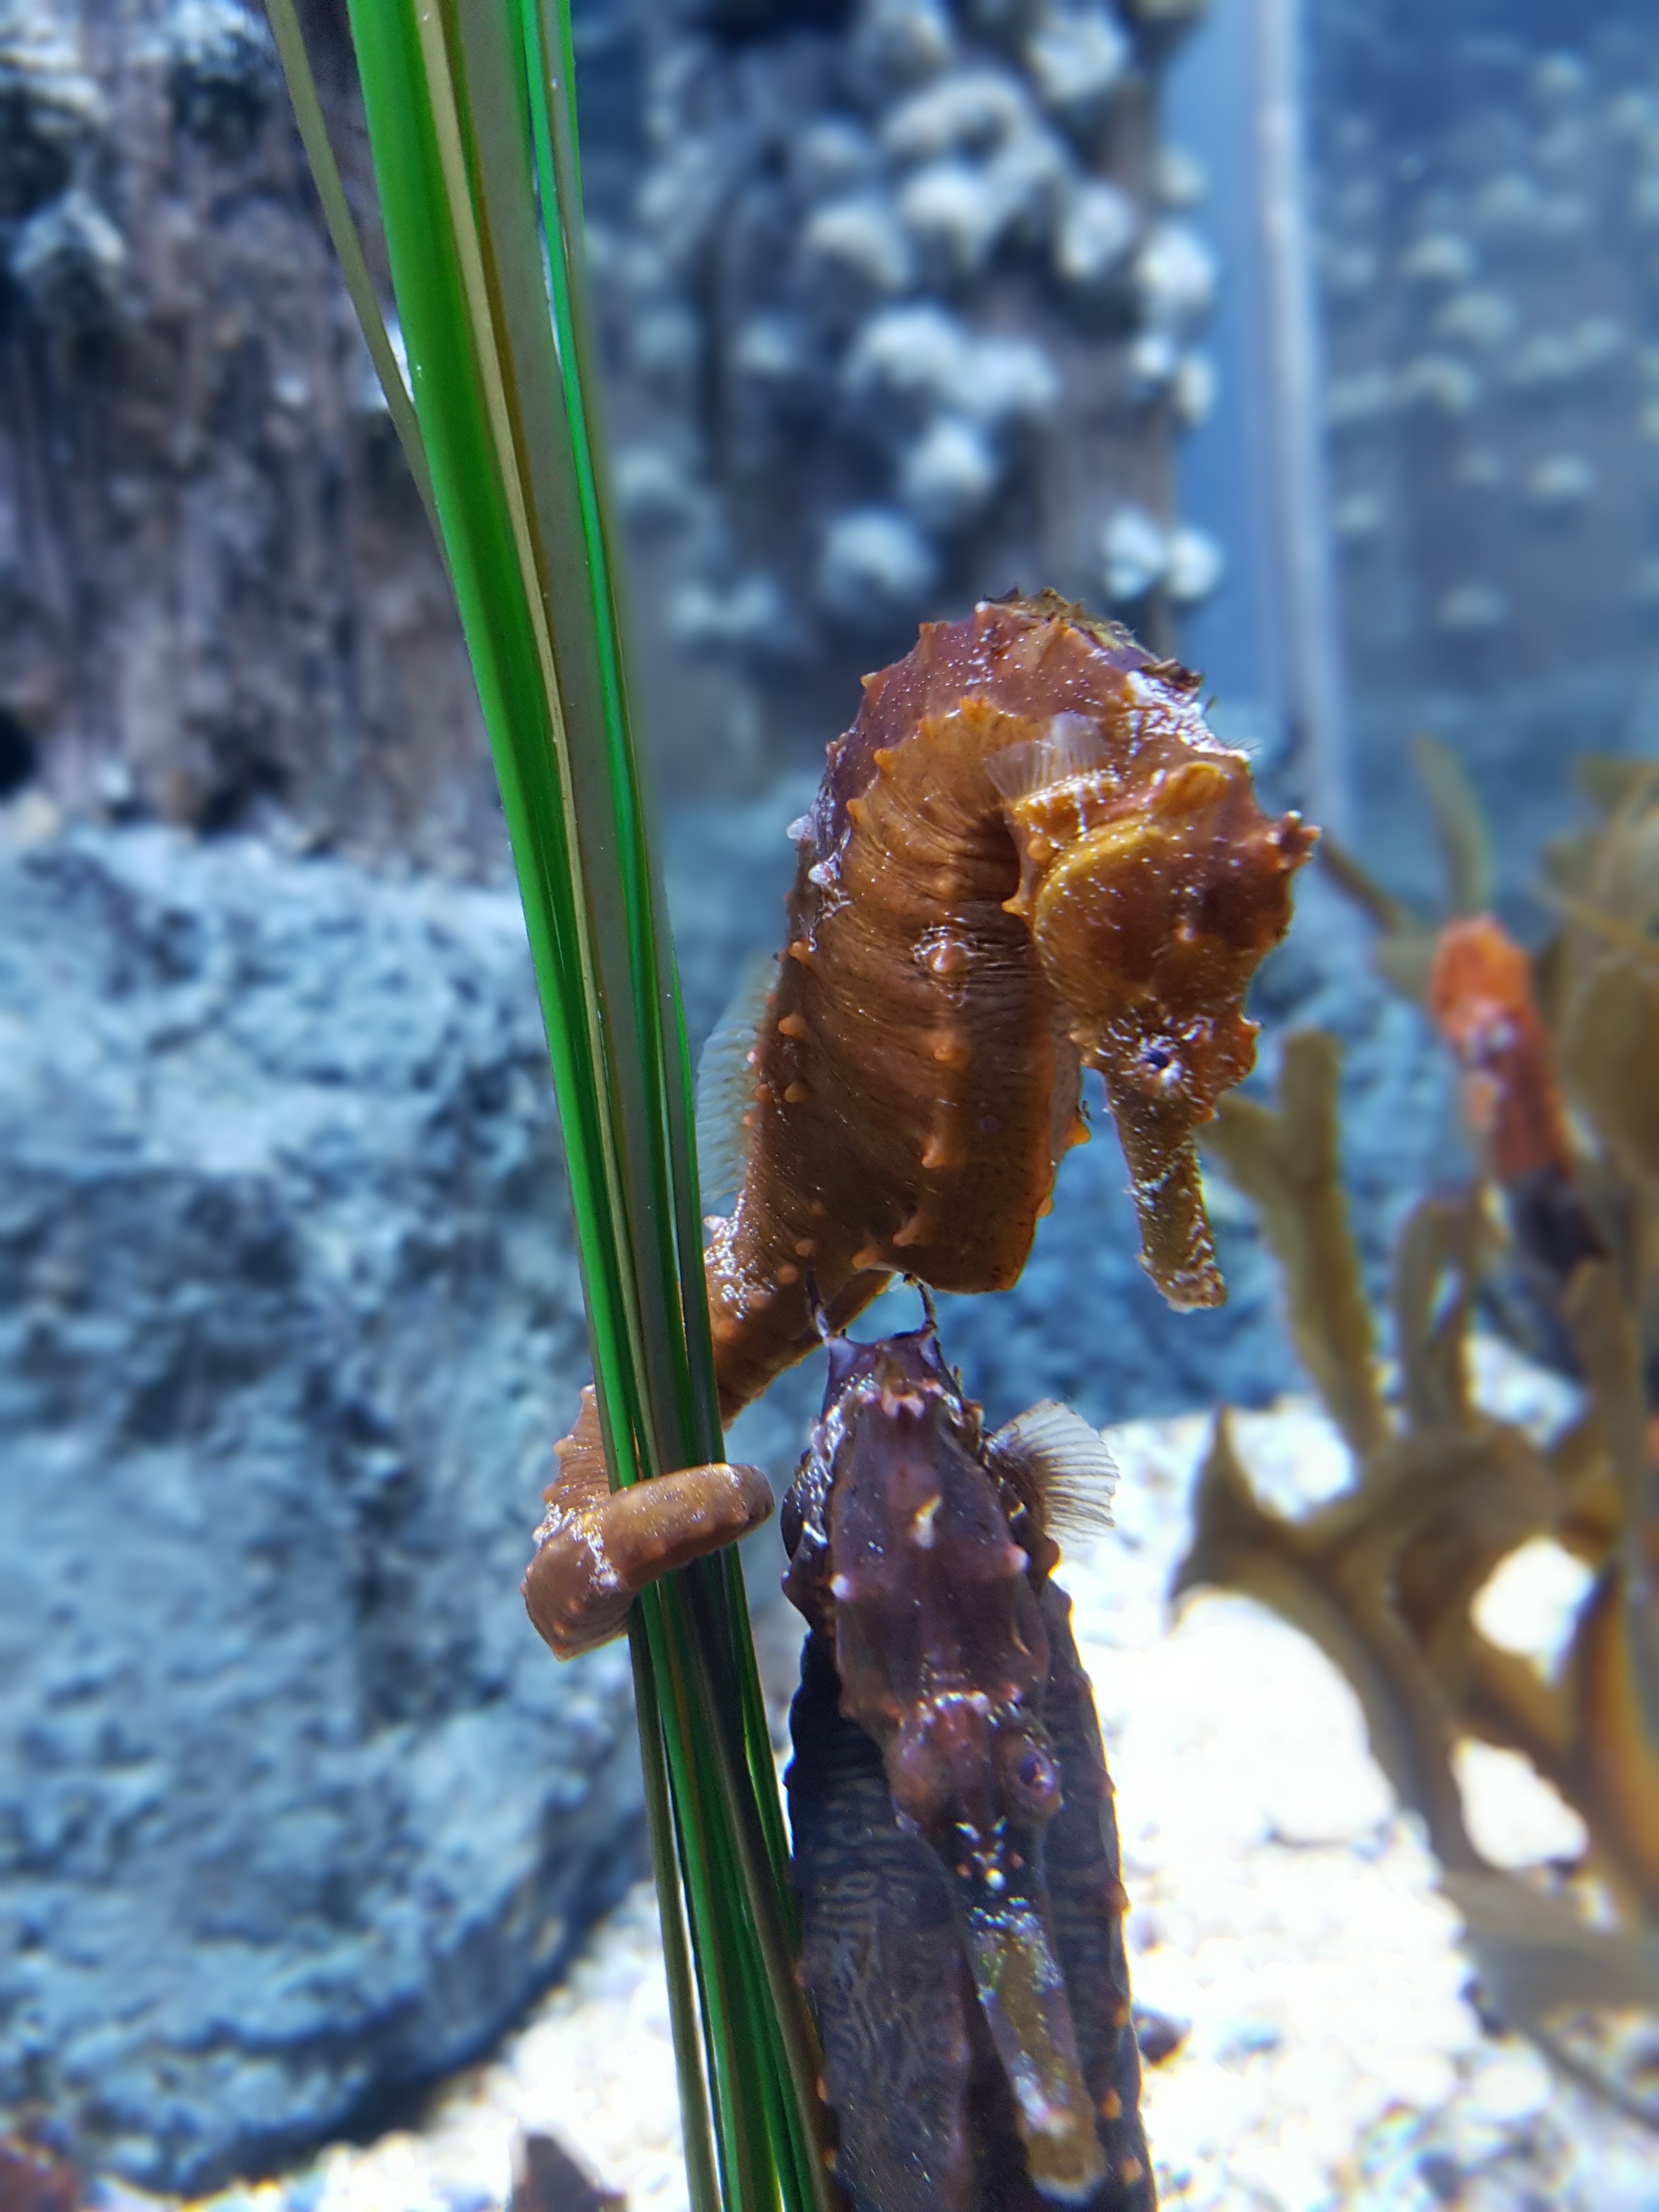
flower, underwater, fish, fauna, aquarium, marine, seahorse, marine biology